The New Bob Cummings Show

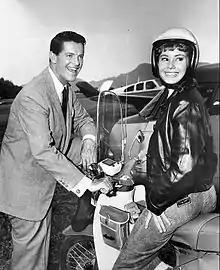
Bob Cummings and Roberta Shore

The New Bob Cummings Show is an American sitcom which was broadcast by CBS during the 1961–62 television season. The series was originally titled "The Bob Cummings Show" when it first appeared on the CBS schedule on October 5, 1961; however, this led to confusion between this program and series stars Bob Cummings's earlier 1955 series, also called "The Bob Cummings Show"; thus, the title "The New Bob Cummings Show" was officially adopted beginning with the December 28 episode.